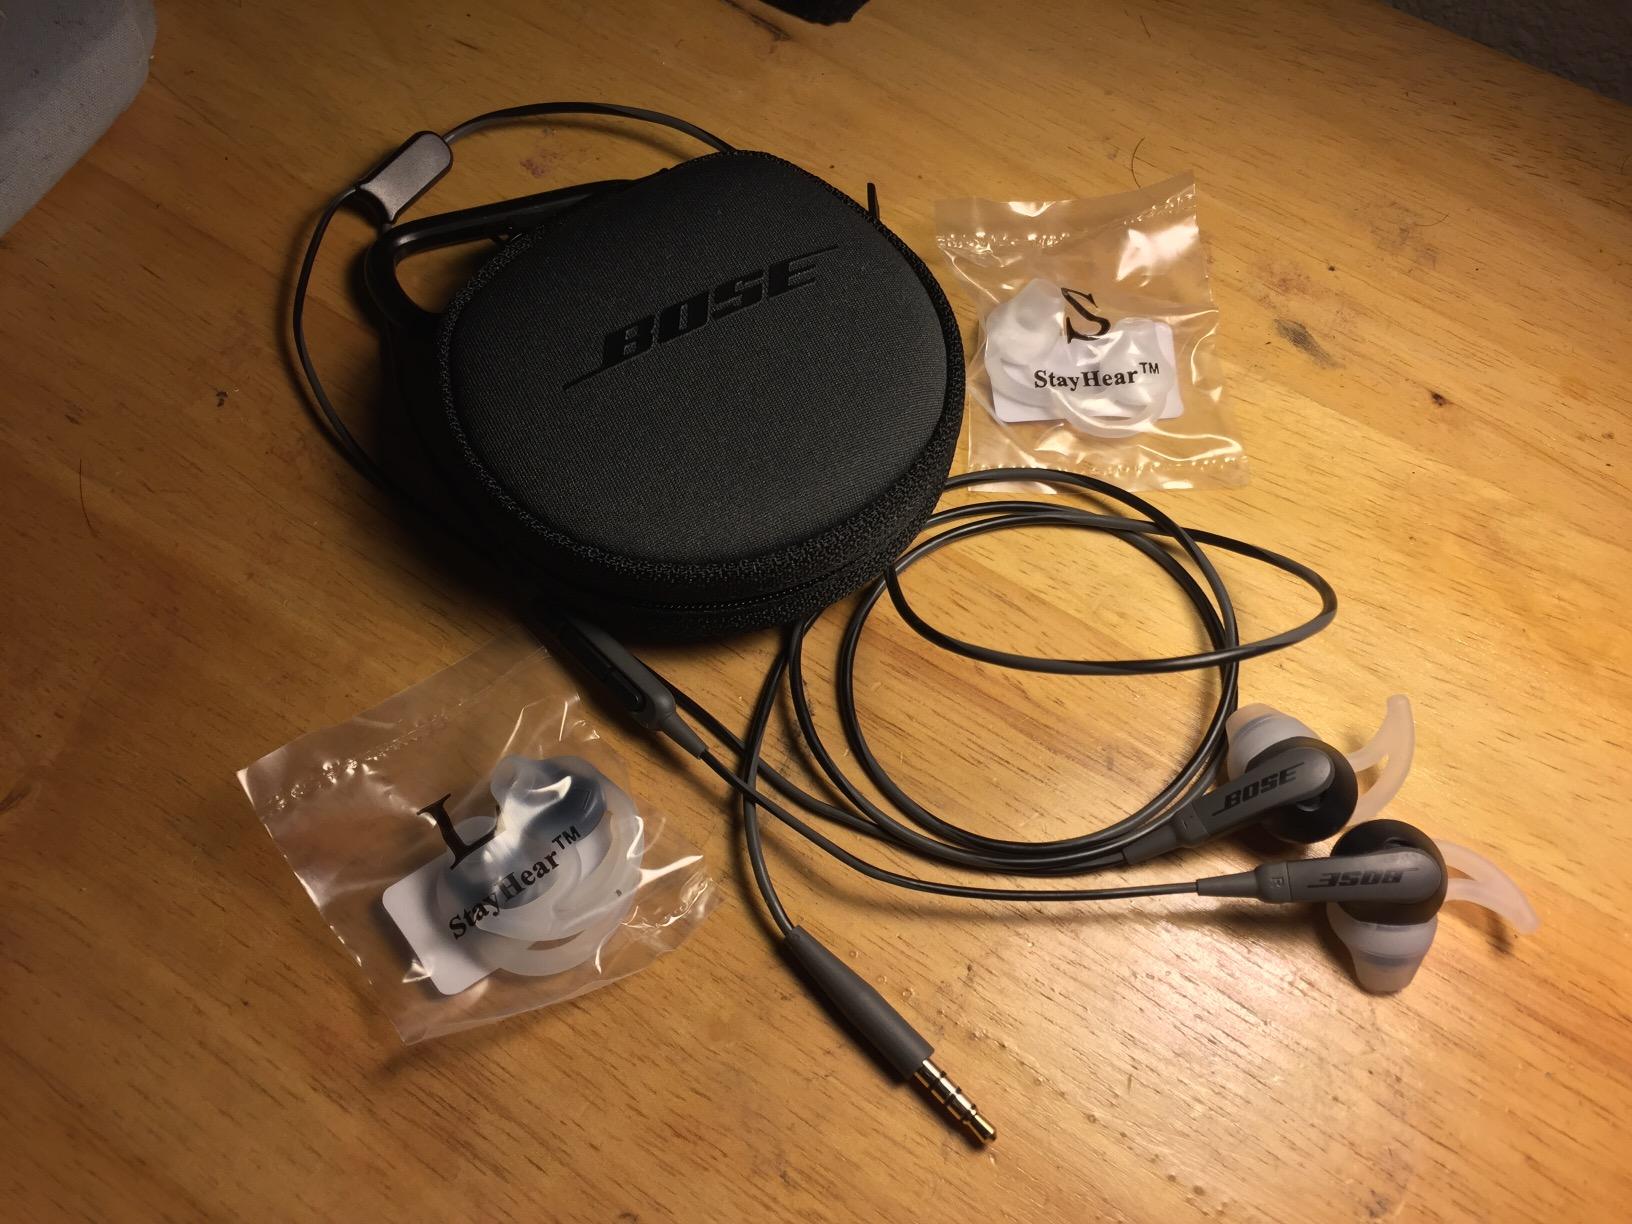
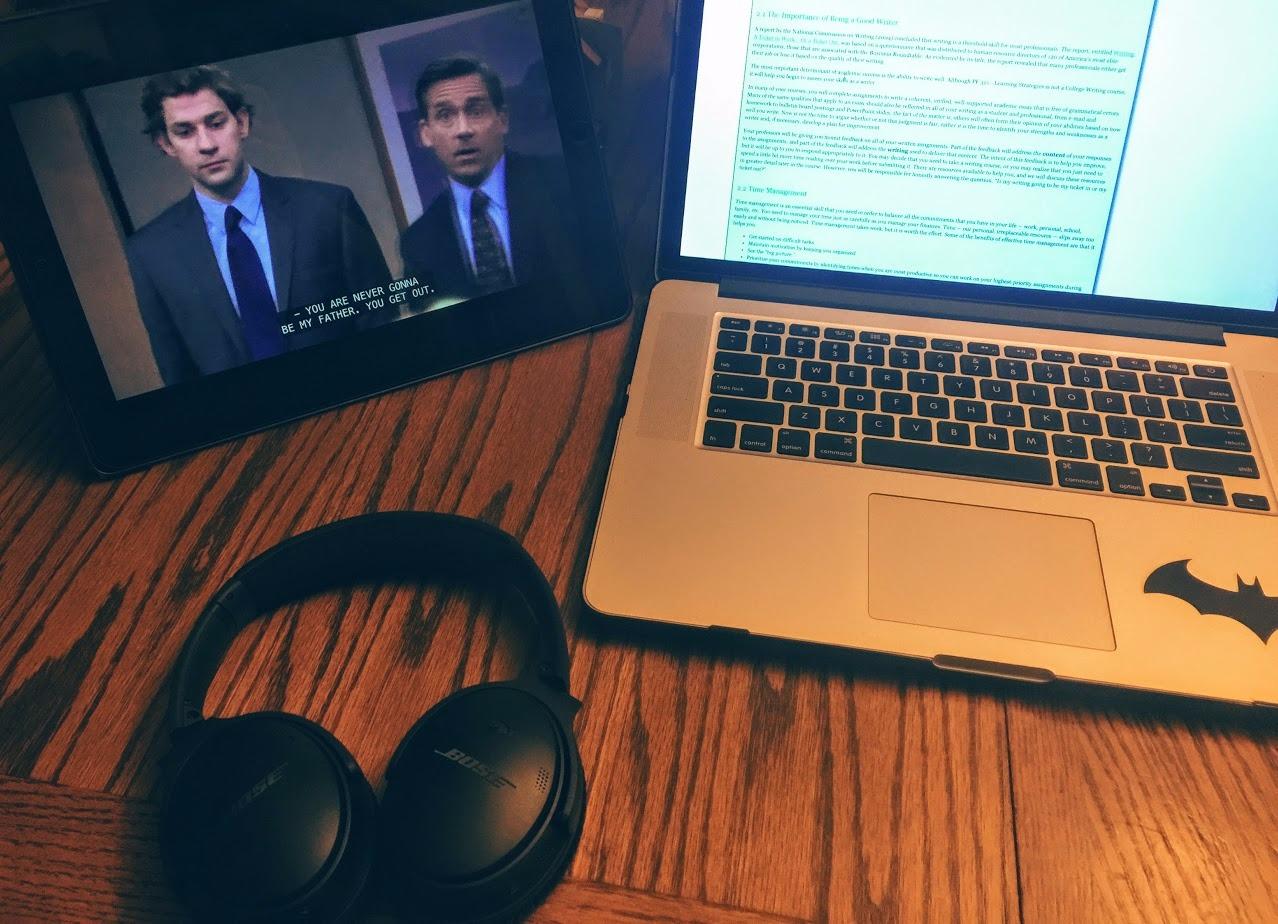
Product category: headphones
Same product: no